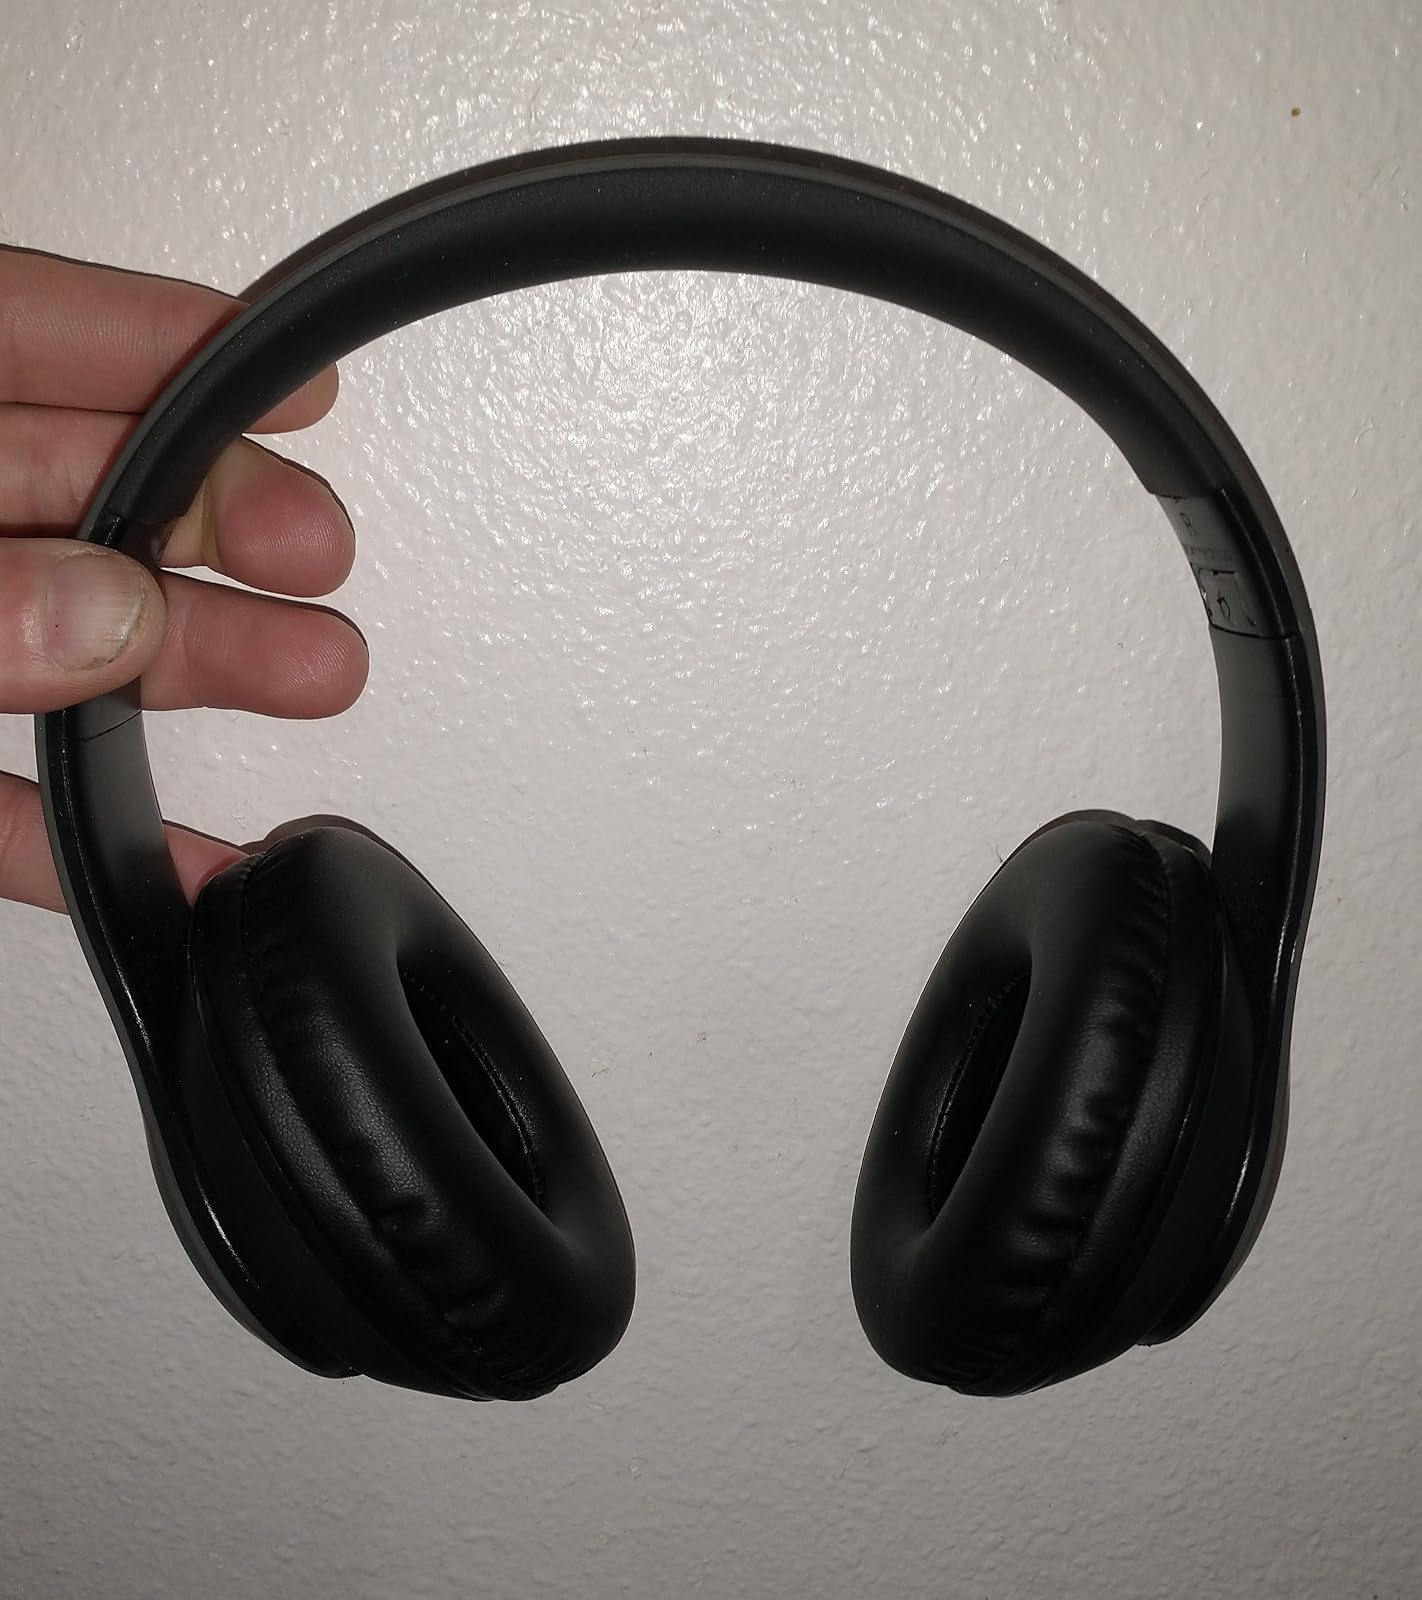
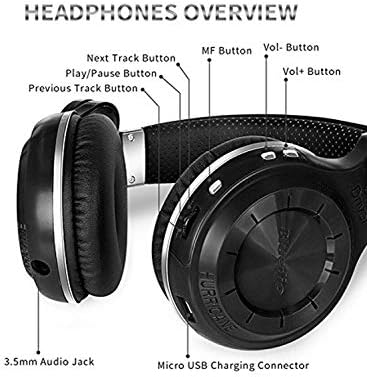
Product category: headphones
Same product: no